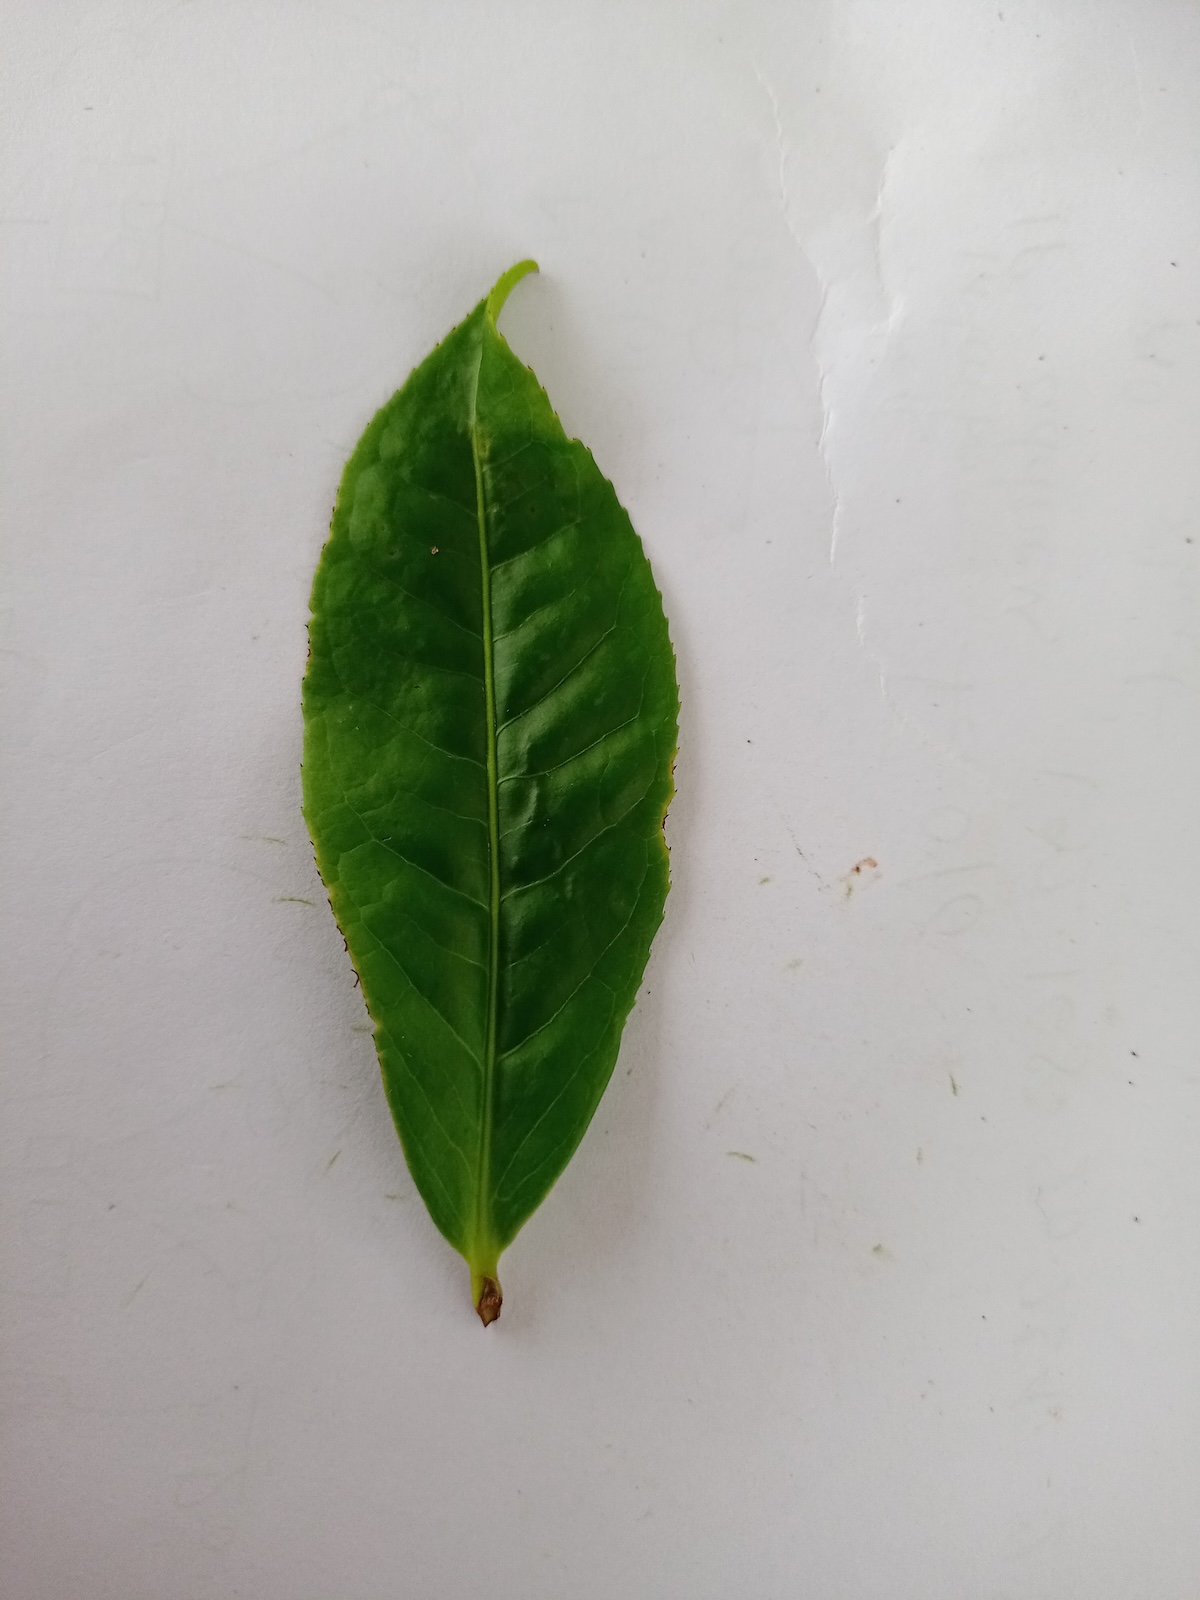
Label: Healthy leaf